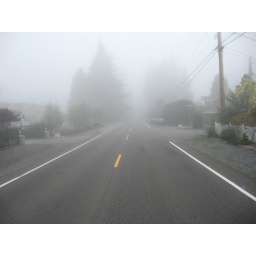
Shot of me hitting up a road by my grandparents house while on my longboard.